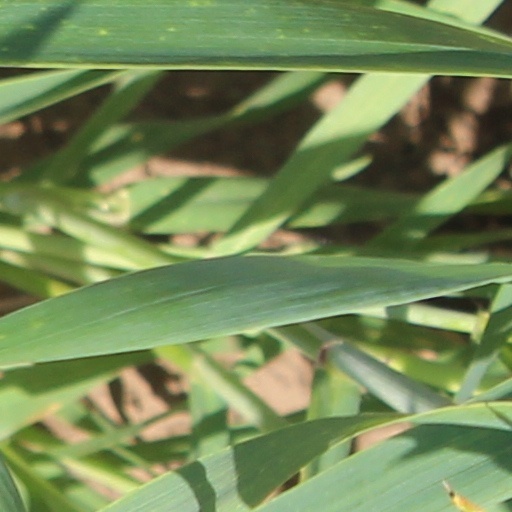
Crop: wheat